The War for Muslim Minds

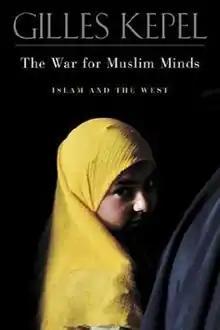
Cover to the English-language translation

The War for Muslim Minds is the English translation of Fitna: guerre au coeur de l'Islam, a 2004 book by French author and Islamic studies scholar Gilles Kepel. It was translated from the original French by Pascale Ghazaleh. The book explores Islam's relationship to the West, especially in the aftermath of the September 11, 2001 attacks. Kepel concludes that most Muslims oppose the attacks on civilians and other militant tactics employed by Islamist extremists and that these actions are hurting them.